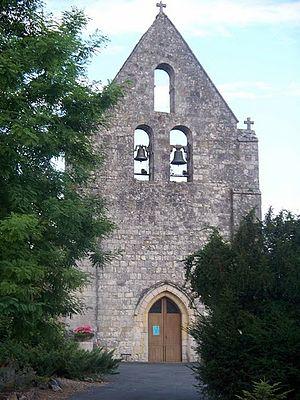
Commune de Sainte Sabine Born, dans le département de la Dordogne (24), en France
Sainte-Sabine-Born est une ancienne commune du sud-ouest de la France, située dans le département de la Dordogne en région Nouvelle-Aquitaine, devenue le 1ᵉʳ janvier 2016 une commune déléguée au sein de la commune nouvelle de Beaumontois en Périgord.